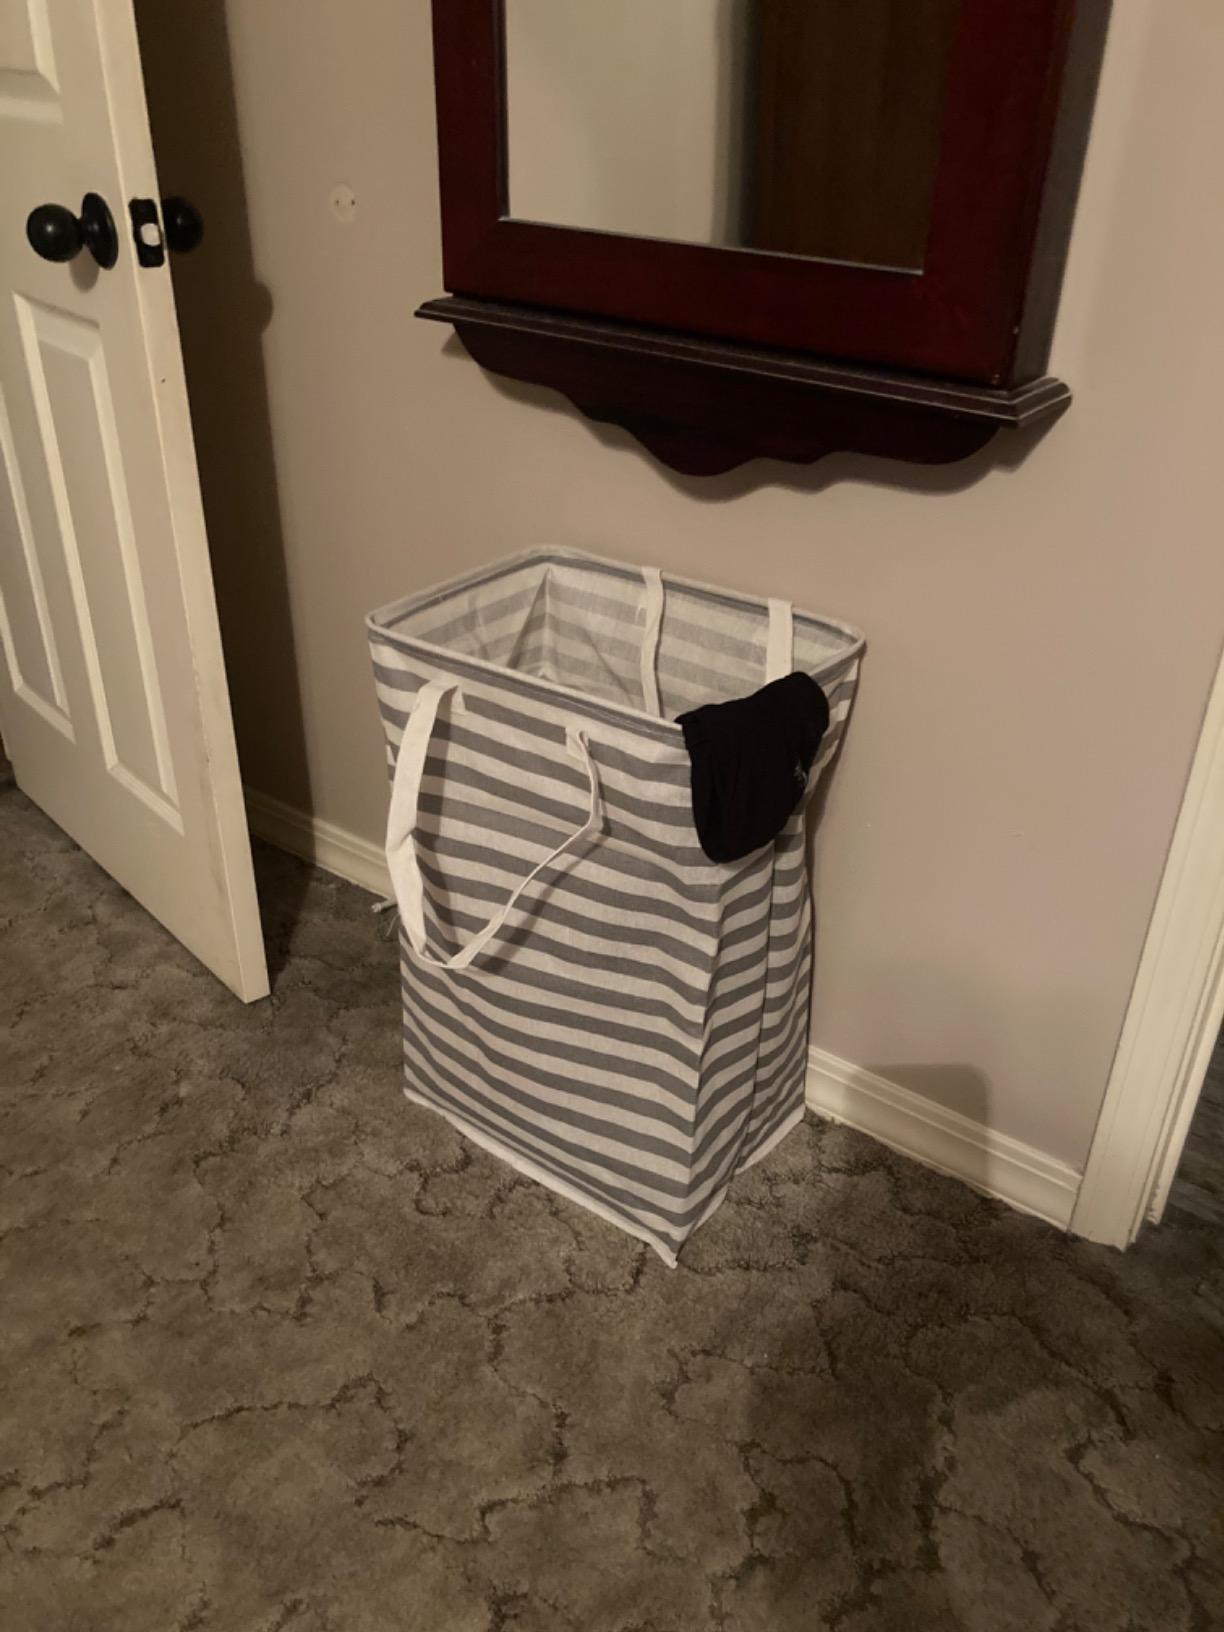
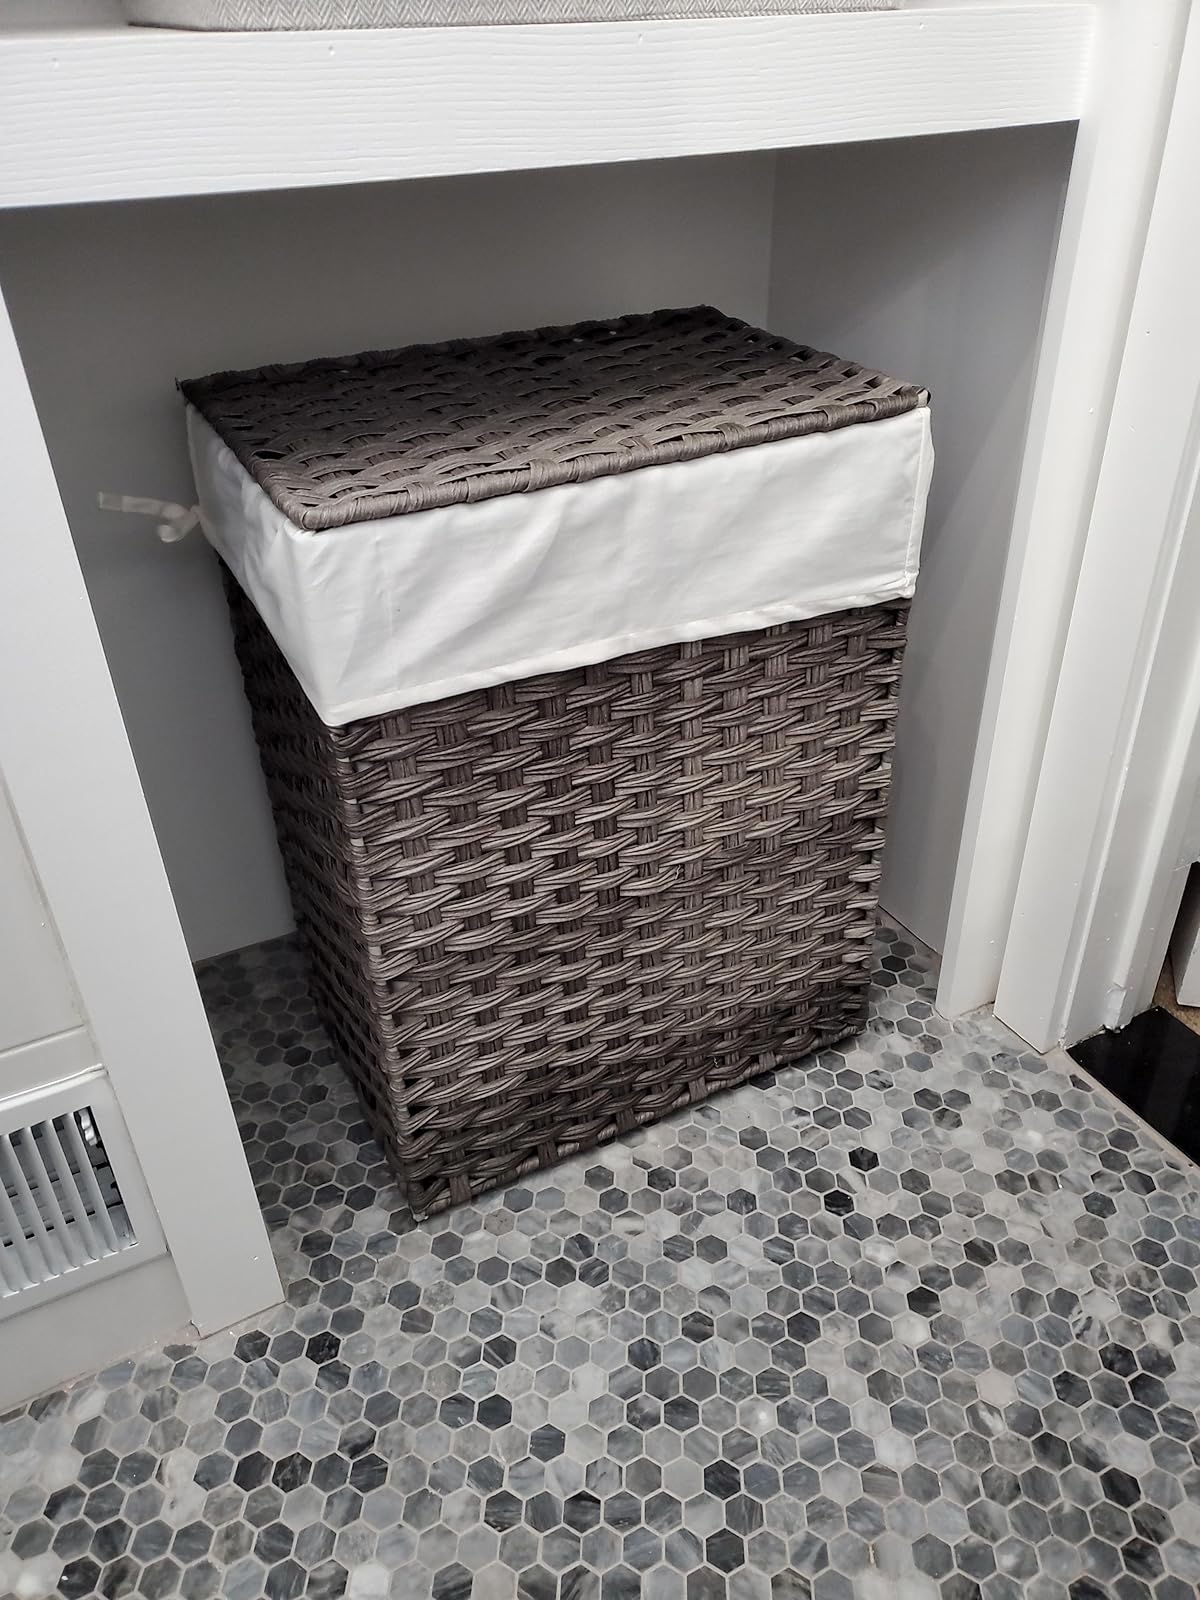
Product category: items_hamper
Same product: no